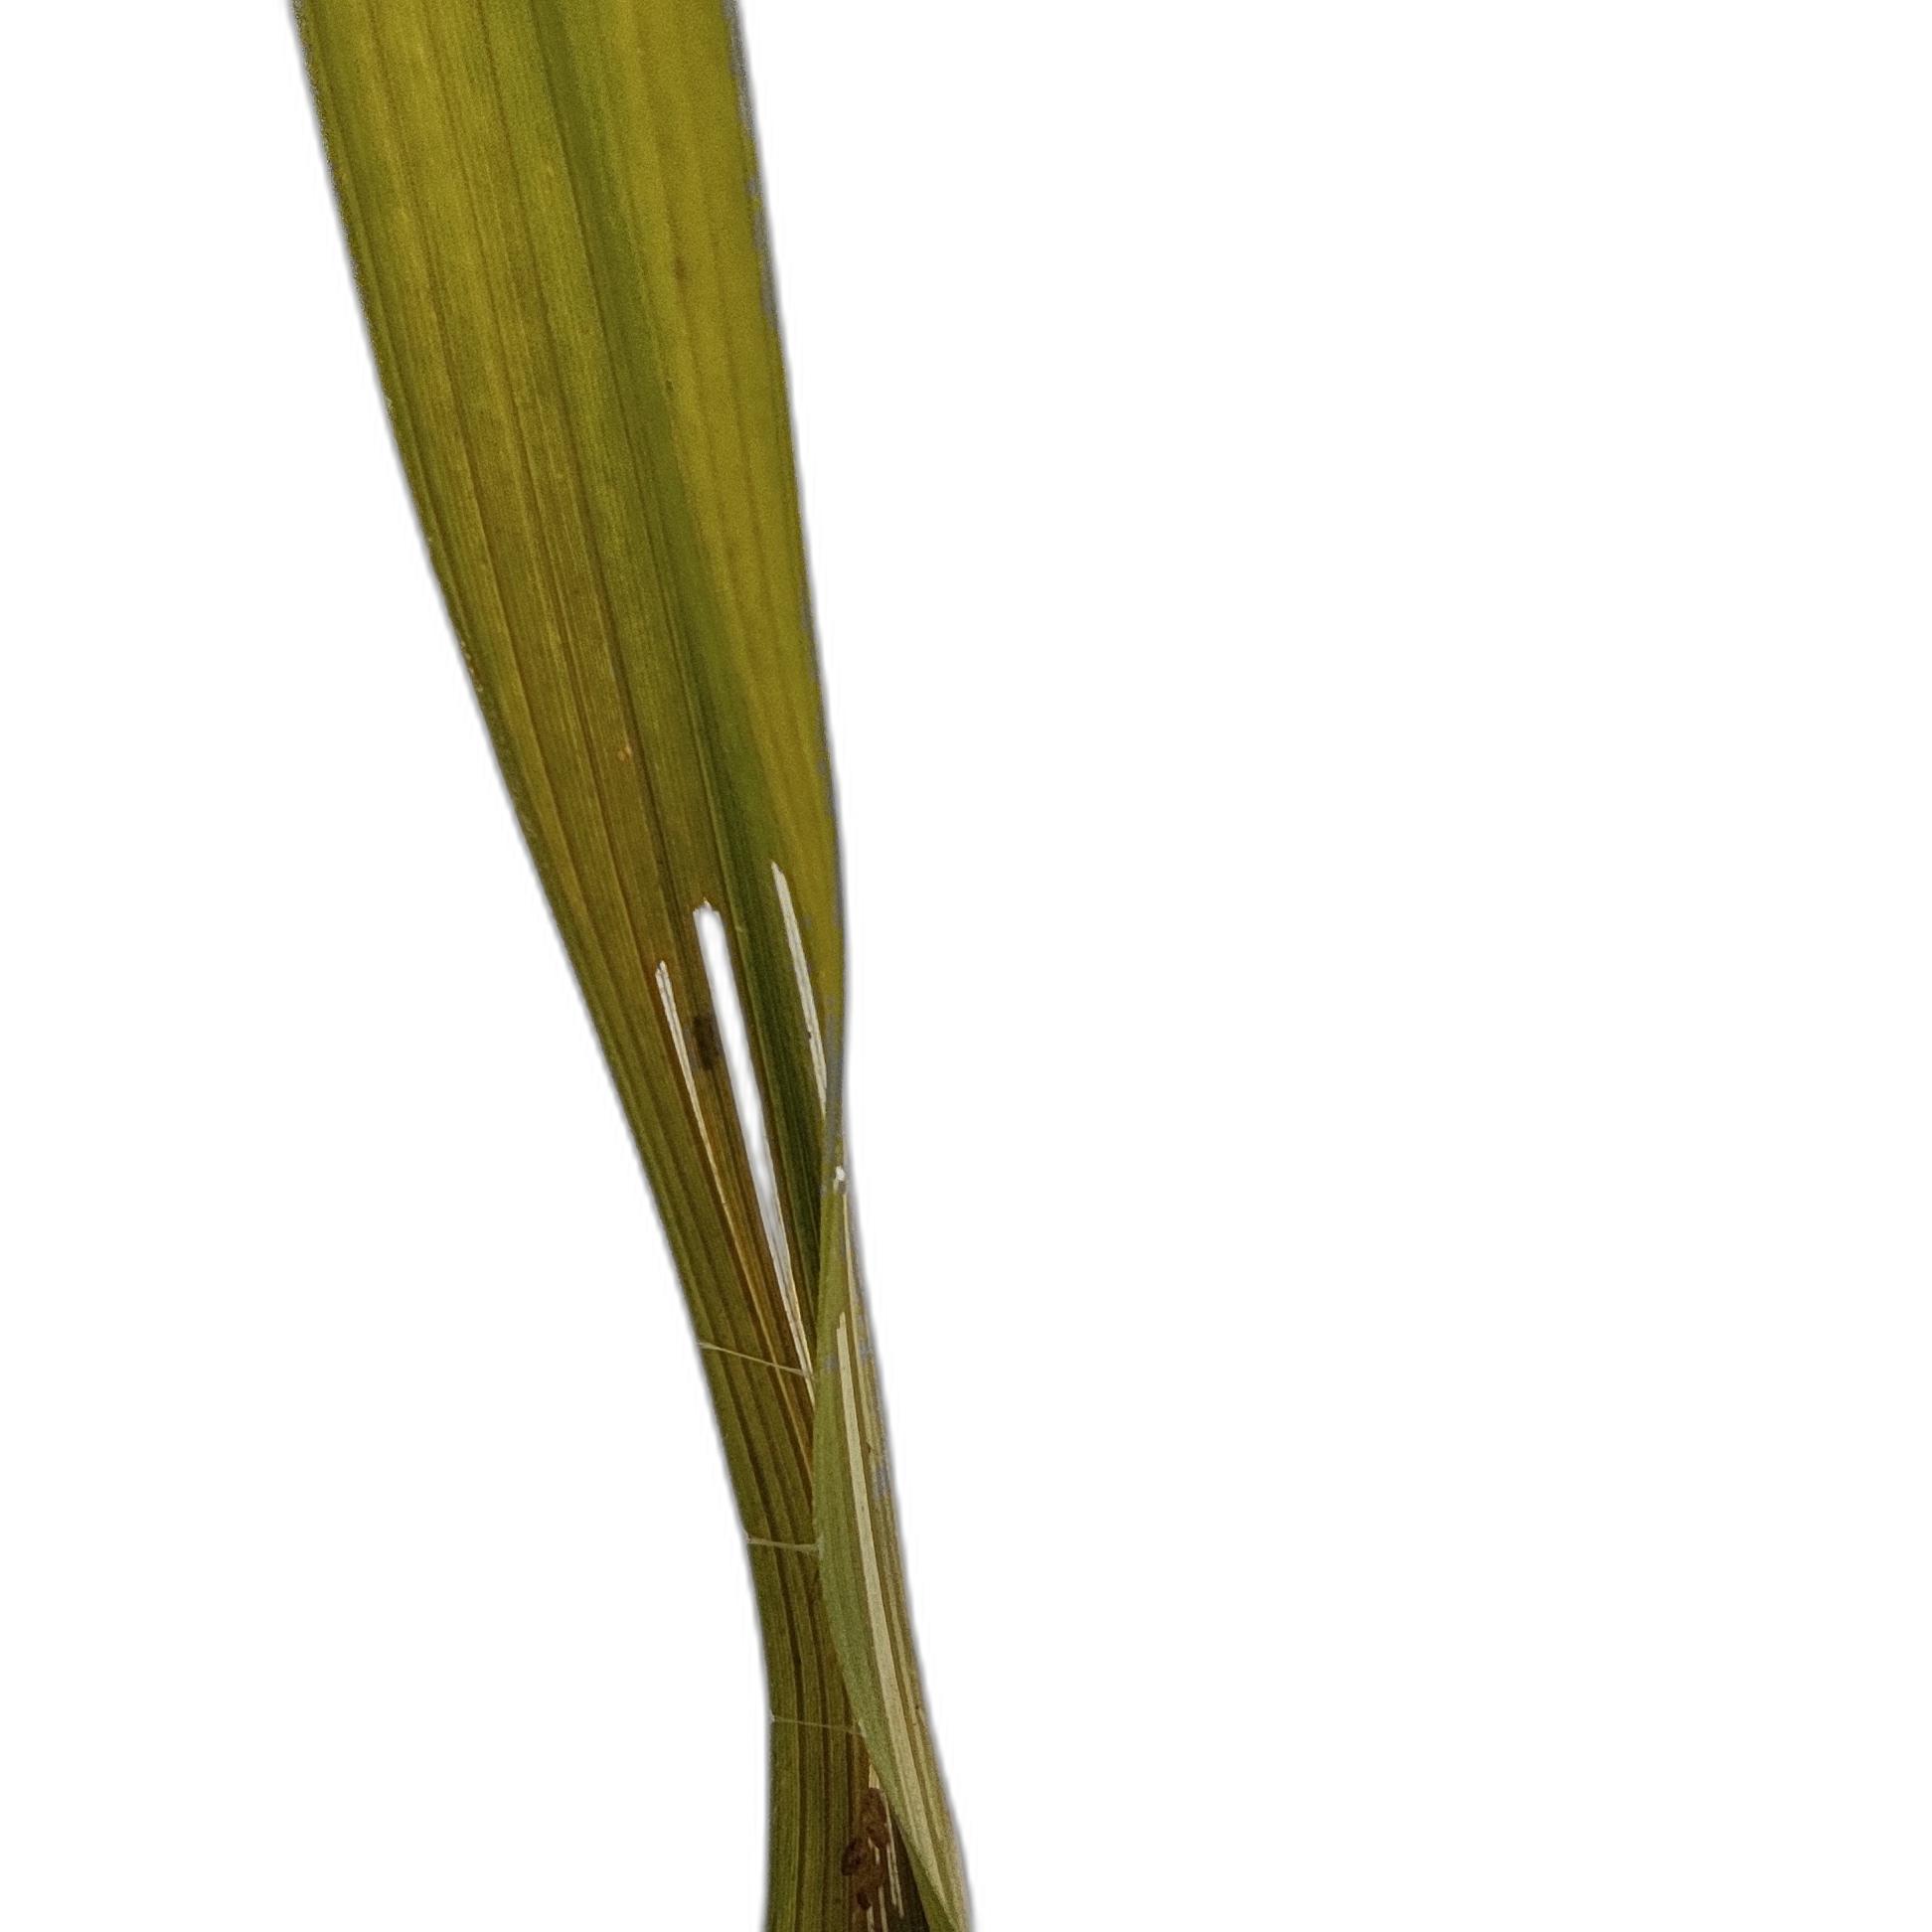
Label: Rice Leaffolder